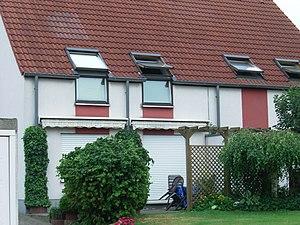
Un vasistas est une petite ouverture aménagée dans une fenêtre ou dans une porte, constituée d'un vantail pivotant indépendamment. Par extension, ce mot désigne aussi une fenêtre installée dans le pan d'une toiture ou dans un mur, assurant la ventilation et l'éclairage des combles ou d'une cave.